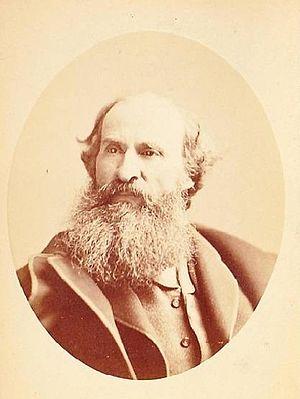
Hablot Knight Browne, souvent appelé Hablot K. Browne, dit Phiz, né le 10 juillet 1815 à Lambeth, un quartier de Londres et mort le 12 juillet 1882 à Brighton, est un graveur, illustrateur et caricaturiste du XIXᵉ siècle anglais qui a collaboré avec de nombreux écrivains, notamment Charles Lever, Harrison Ainsworth et Charles Dickens.